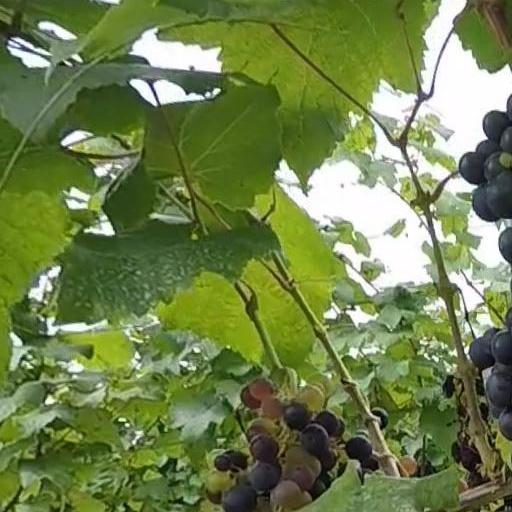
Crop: grape